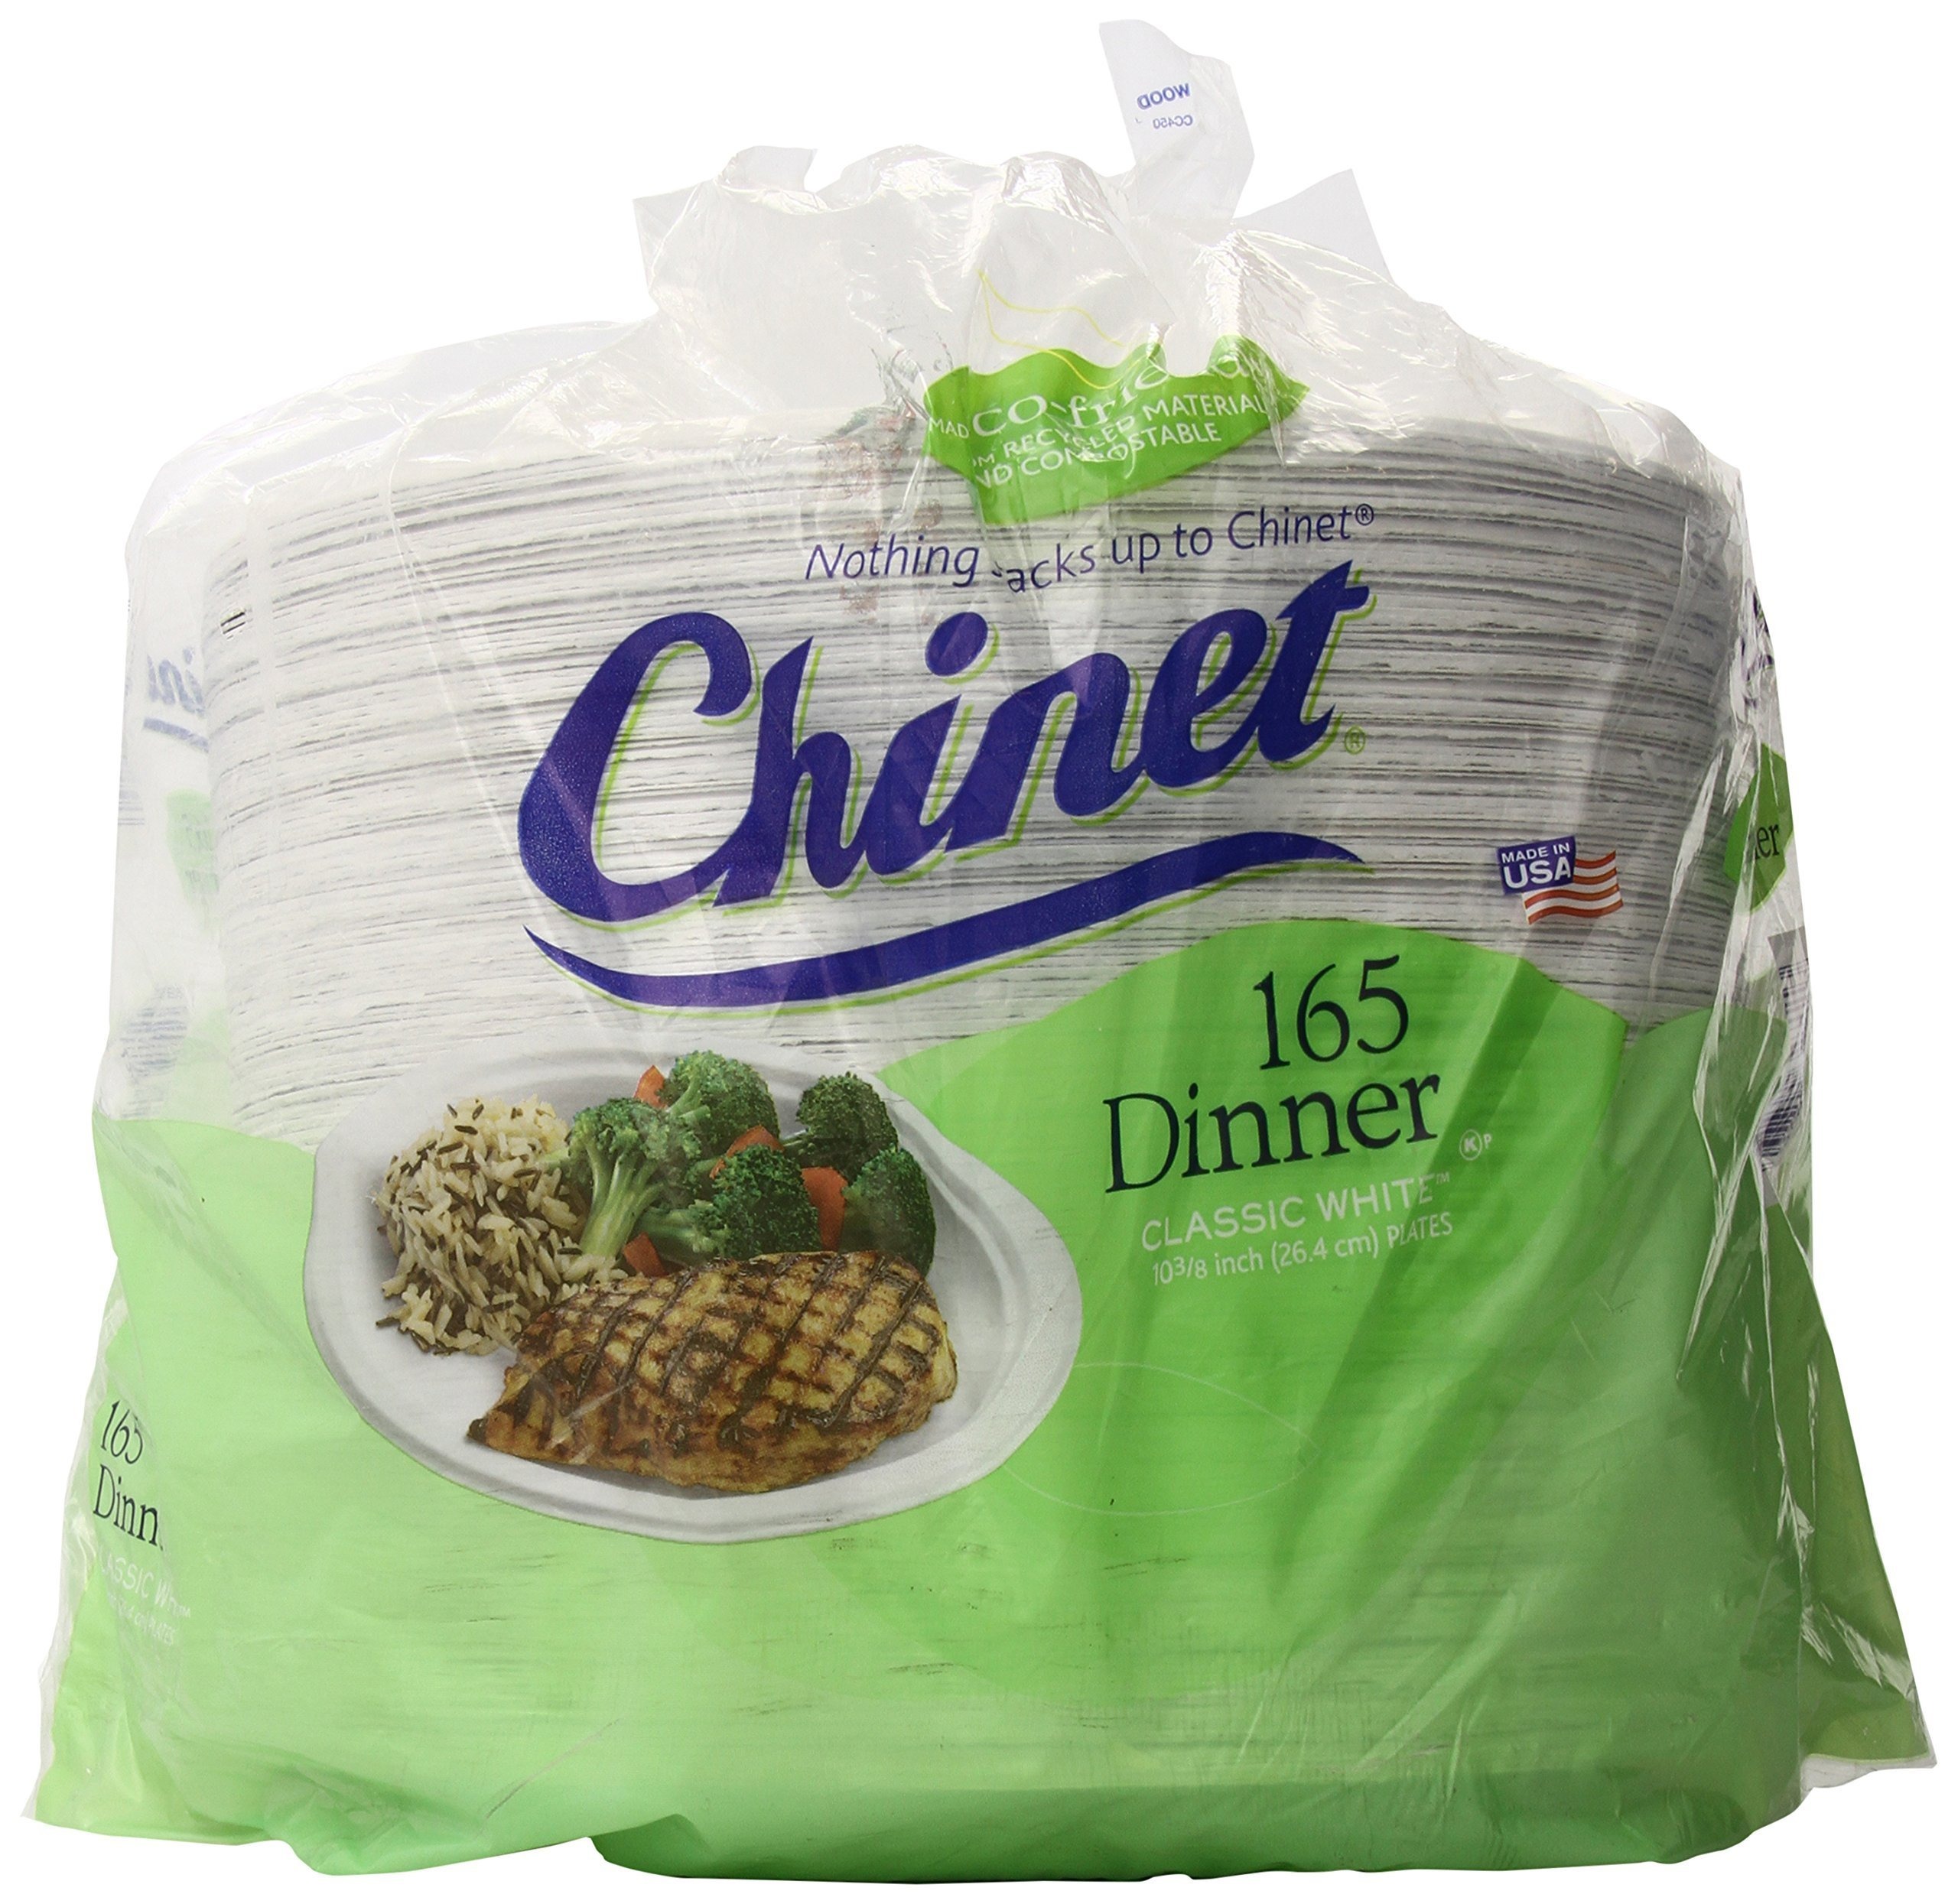
Item Name: Chinet Classic White Paper Dinner Plates, 10 3/8 Inch
Bullet Point 1: Allergen Free
Bullet Point 2: Microwavable
Bullet Point 3: Leak and Cut Resistant
Value: nan
Unit: None

Price: 38.41